Brane Mozetič

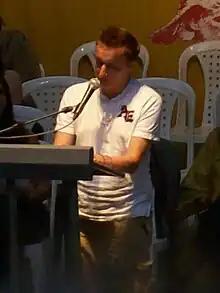

Brane Mozetič (born 14 October 1958) is a Slovene poet, writer, editor and translator. He is known for his homoerotic poetry, his editorial work and his translations of works by Arthur Rimbaud, Jean Genet and Michel Foucault into Slovene.